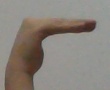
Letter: haa